Krempe Marsh

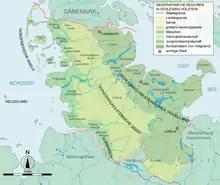
Landscapes in Schleswig-Holstein with the Krempe Marsh as part of the Holstein Elbe marshes

The Krempe Marsh ( or "Krempermarsch") is one of the Holstein Elbe marshes and lies northeast of the River Elbe between its tributaries of the Krückau and Stör and the edge of the geest. The main settlement in the Krempe Marsh is the town of Krempe; it is bisected by the Krempau river.